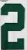
Number: 2